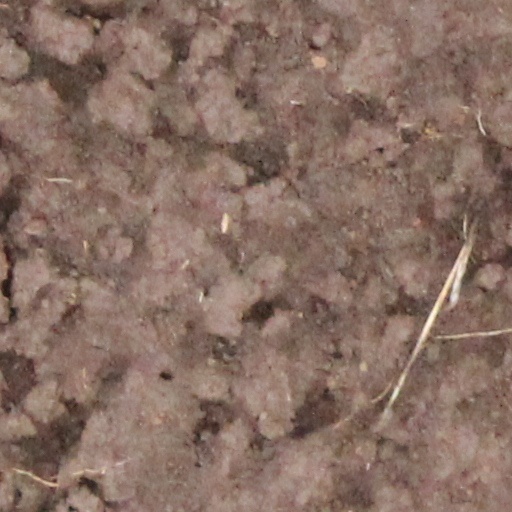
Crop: wheat